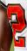
Number: 2